Urubhanga

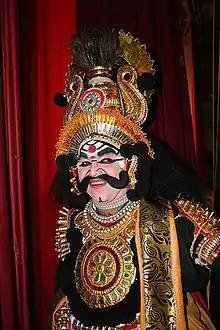
An actor portraying Duryodhana in a Yakshagana play

Urubhanga or Urubhangam, is a Sanskrit play written by Bhasa in the 2nd or 3rd century CE. Based on the well-known epic, the "Mahābhārata", by Vyasa, "Urubhanga" focuses on the story of the character Duryodhana during and after his fight with Bhima. Although "Urubhanga" contains the same core storyline as that in the "Mahābhārata", Bhasa's altering of certain aspects results in a different presentation of the story. The most extreme of these alterations is Bhasa's portrayal of Duryodhana, who, in the "Mahābhārata", is viewed as a villain, but in "Urubhanga" is given more human qualities. Bhasa's presentation of Duryodhana's side of the tale adds certain tragic elements to the play.